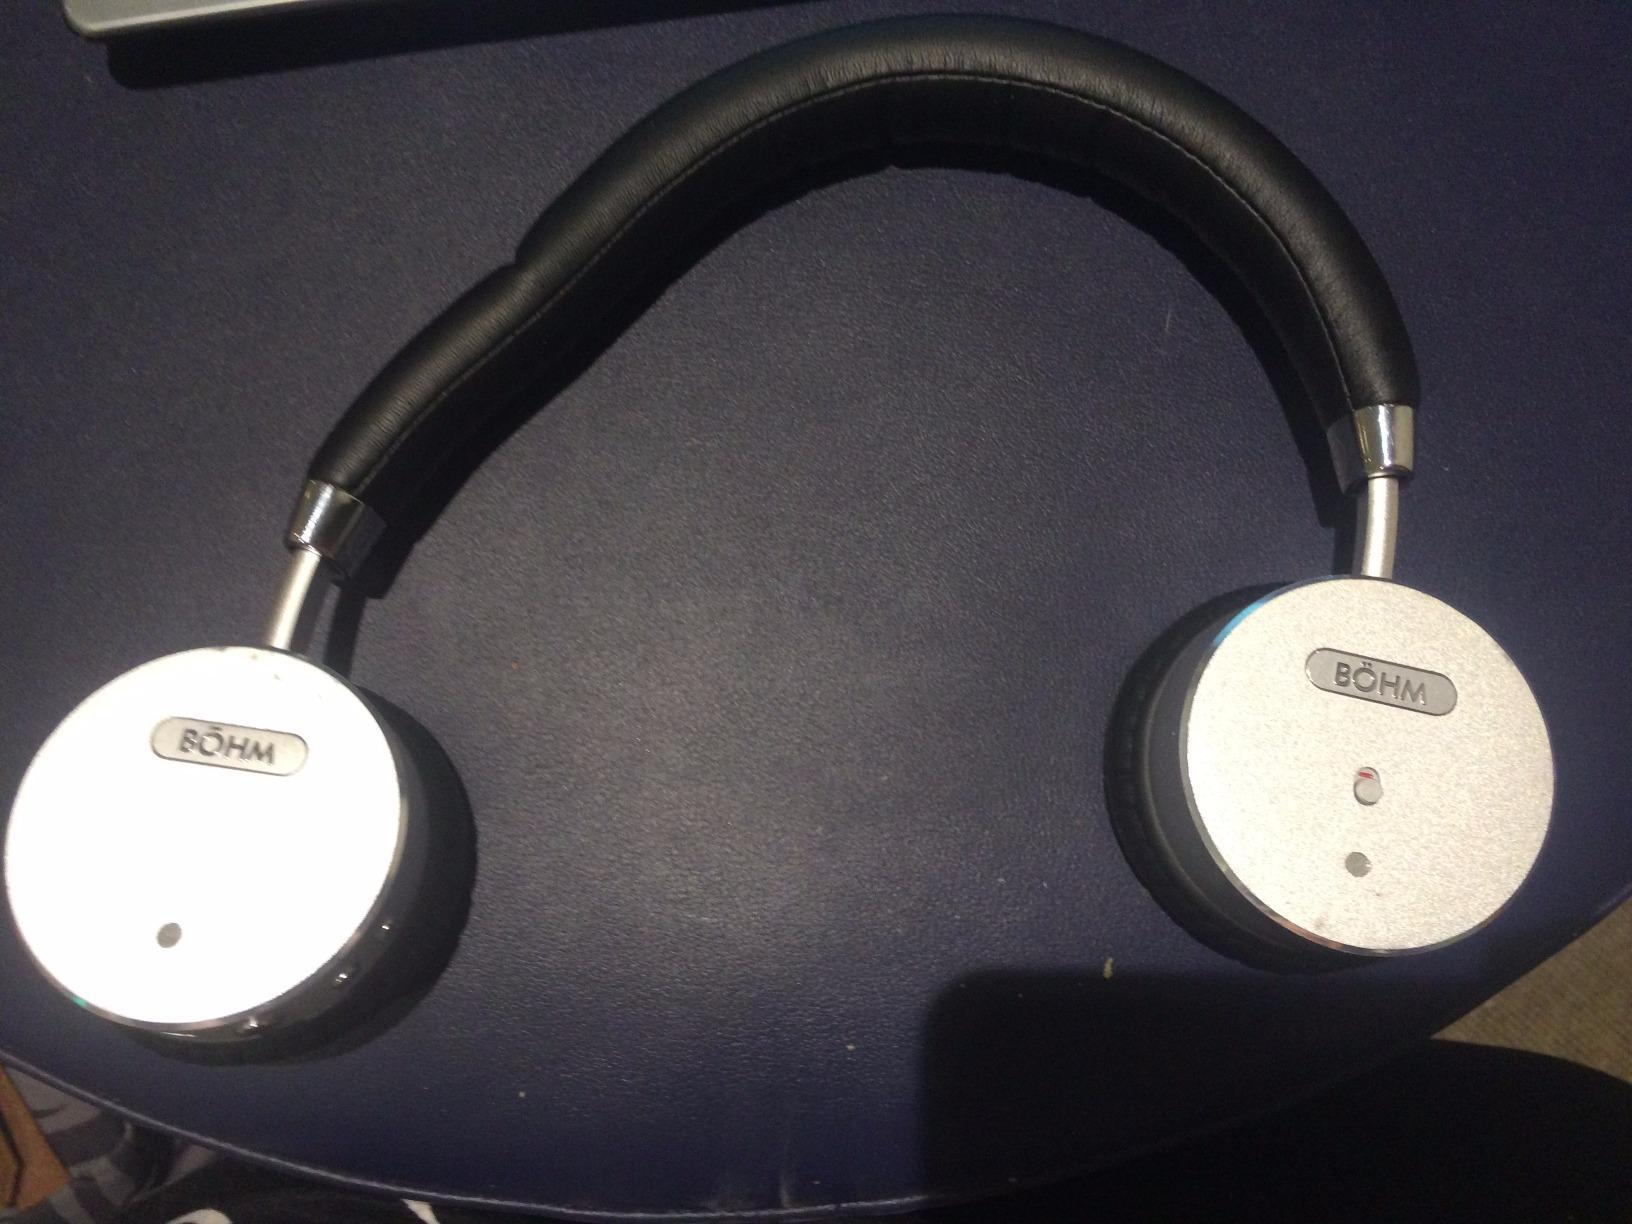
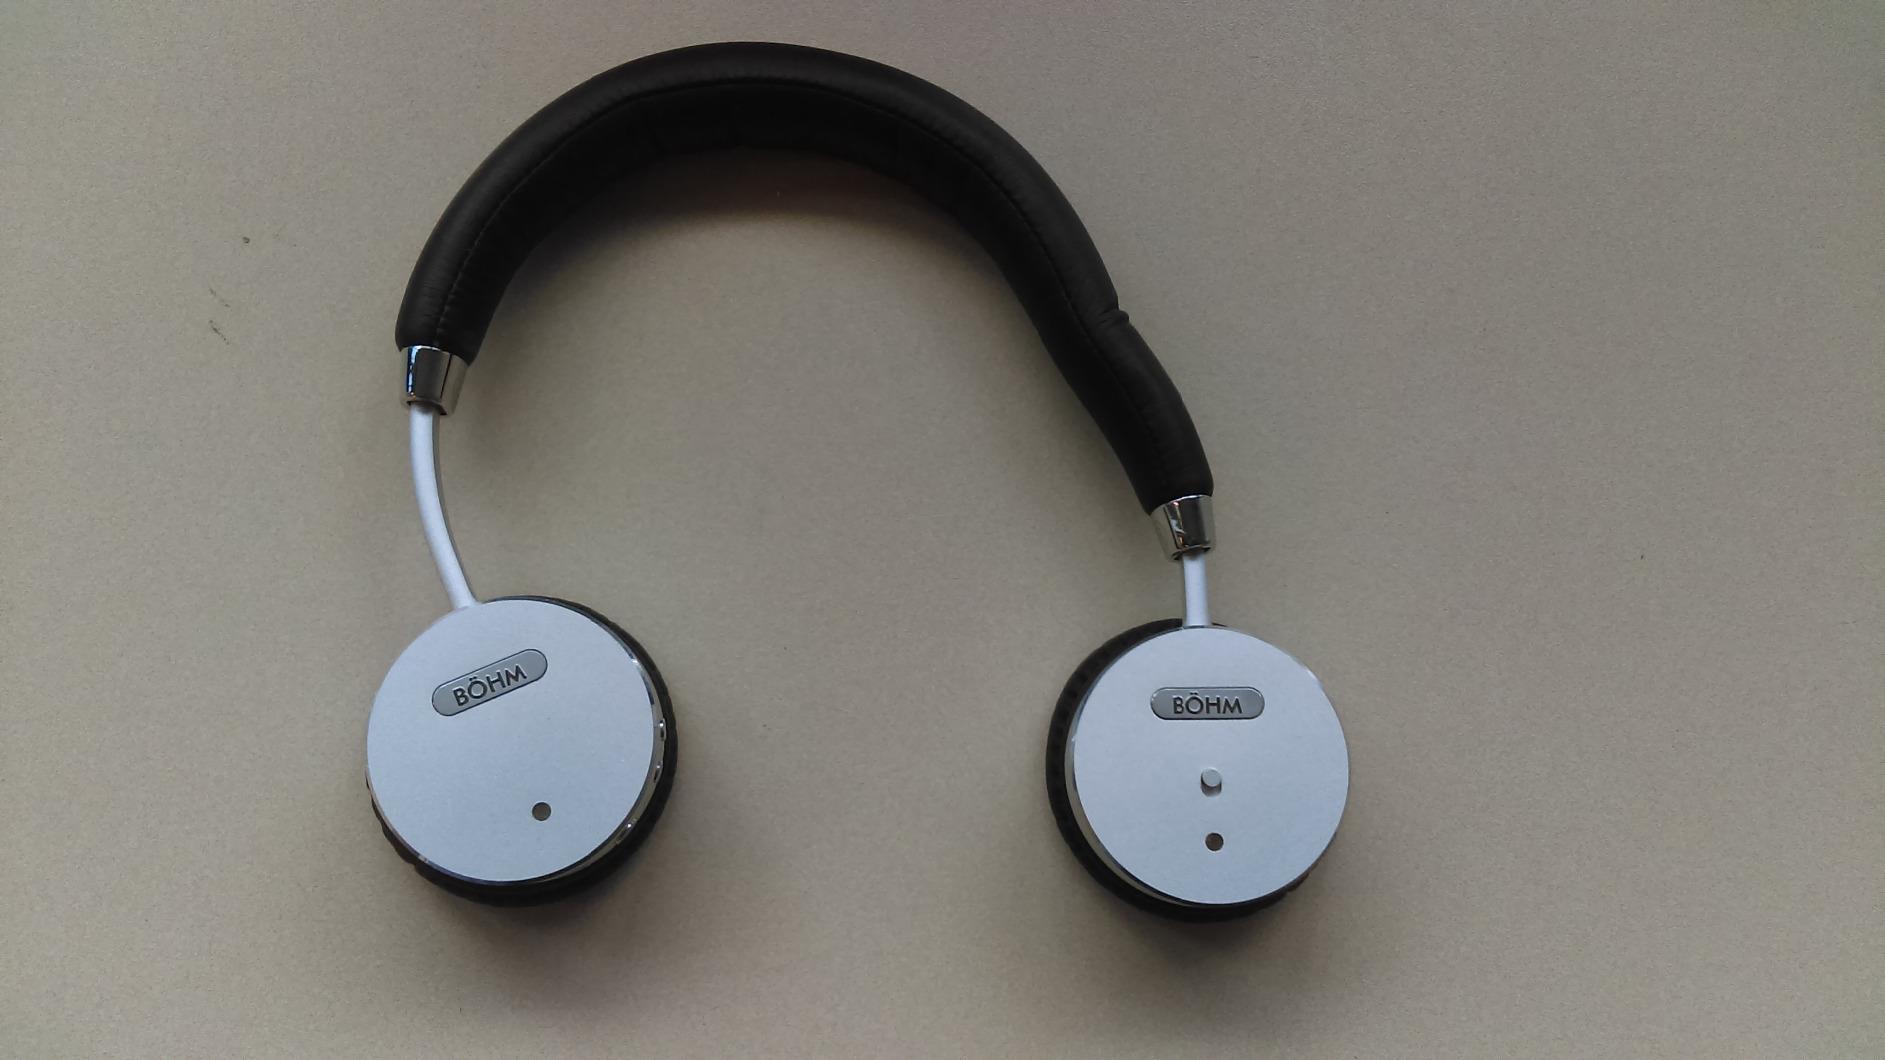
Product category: headphones
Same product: yes